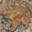
Label: frog